Hold Your Fire (film)

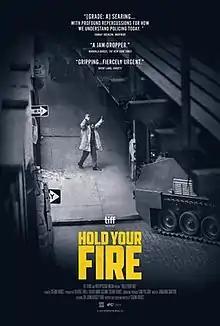
Theatrical release poster

Hold Your Fire is a 2021 American documentary film written, directed, shot, edited, and produced by Stefan Forbes. It is about the 1973 Brooklyn hostage crisis, a 47-hour standoff in New York City in January 1973 that saw one of the first successful uses of crisis negotiation by American law enforcement. The film premiered at the Toronto International Film Festival on September 10, 2021, and was theatrically released on May 20, 2022 by IFC Films.